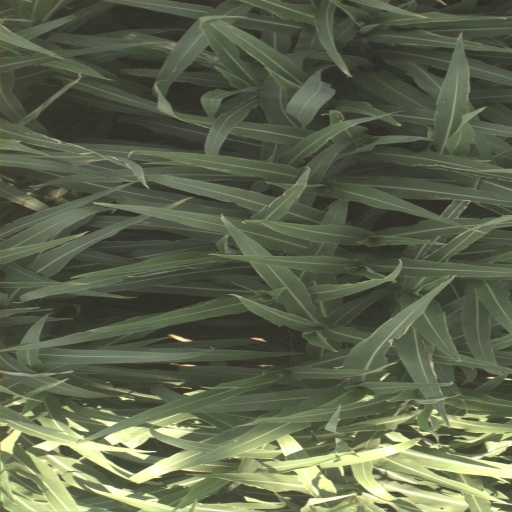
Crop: sorghum